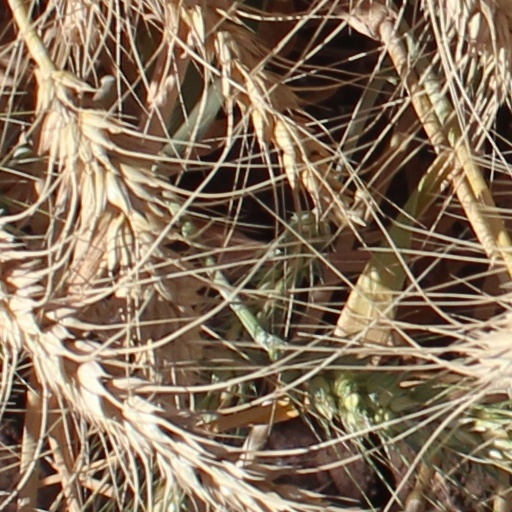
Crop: wheat